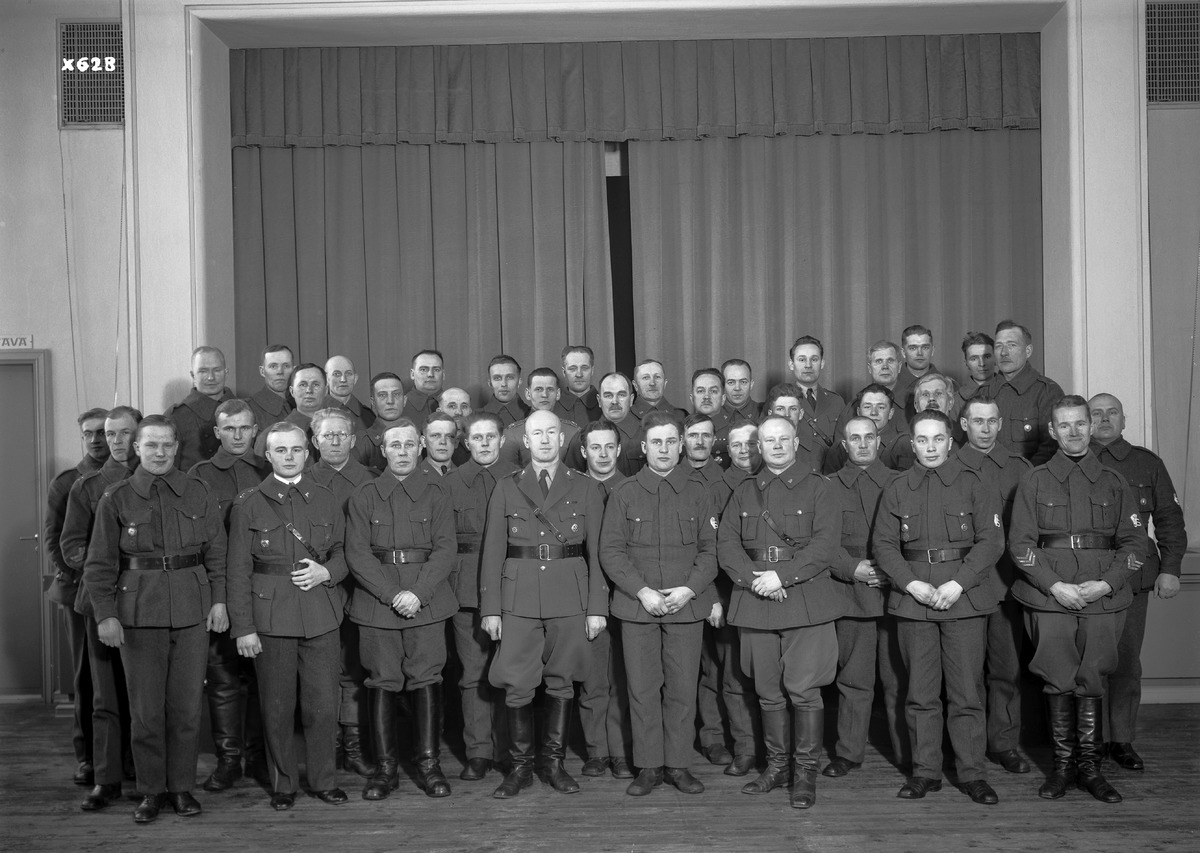
Oulun suojeluskuntapiirin laulajaiset
A singing event of Oulu's White Guard
sisällön kuvaus: Oulun suojeluskuntapiirin laulajaiset 18.3.1936. Oulun suojeluskuntapiirin kuoro, joka piti laulajaisissa 10-vuotisjuhlakonserttinsa. content description: A singing event of Oulu's White Guard on March 18, 1936. Oulu's White Guard's choir, which held its 10th anniversary concert at the event.
Vuosi: 1936
Paikka: Suomi, Oulu, Suomi, Pohjois-Pohjanmaa, Oulu
Aiheet: laulajaiset; Oulun suojeluskunta; ryhmäkuva; merkkipäivät; kuorot; suojeluskunnat; konsertit; concerts; choirs; anniversaries; White Guard